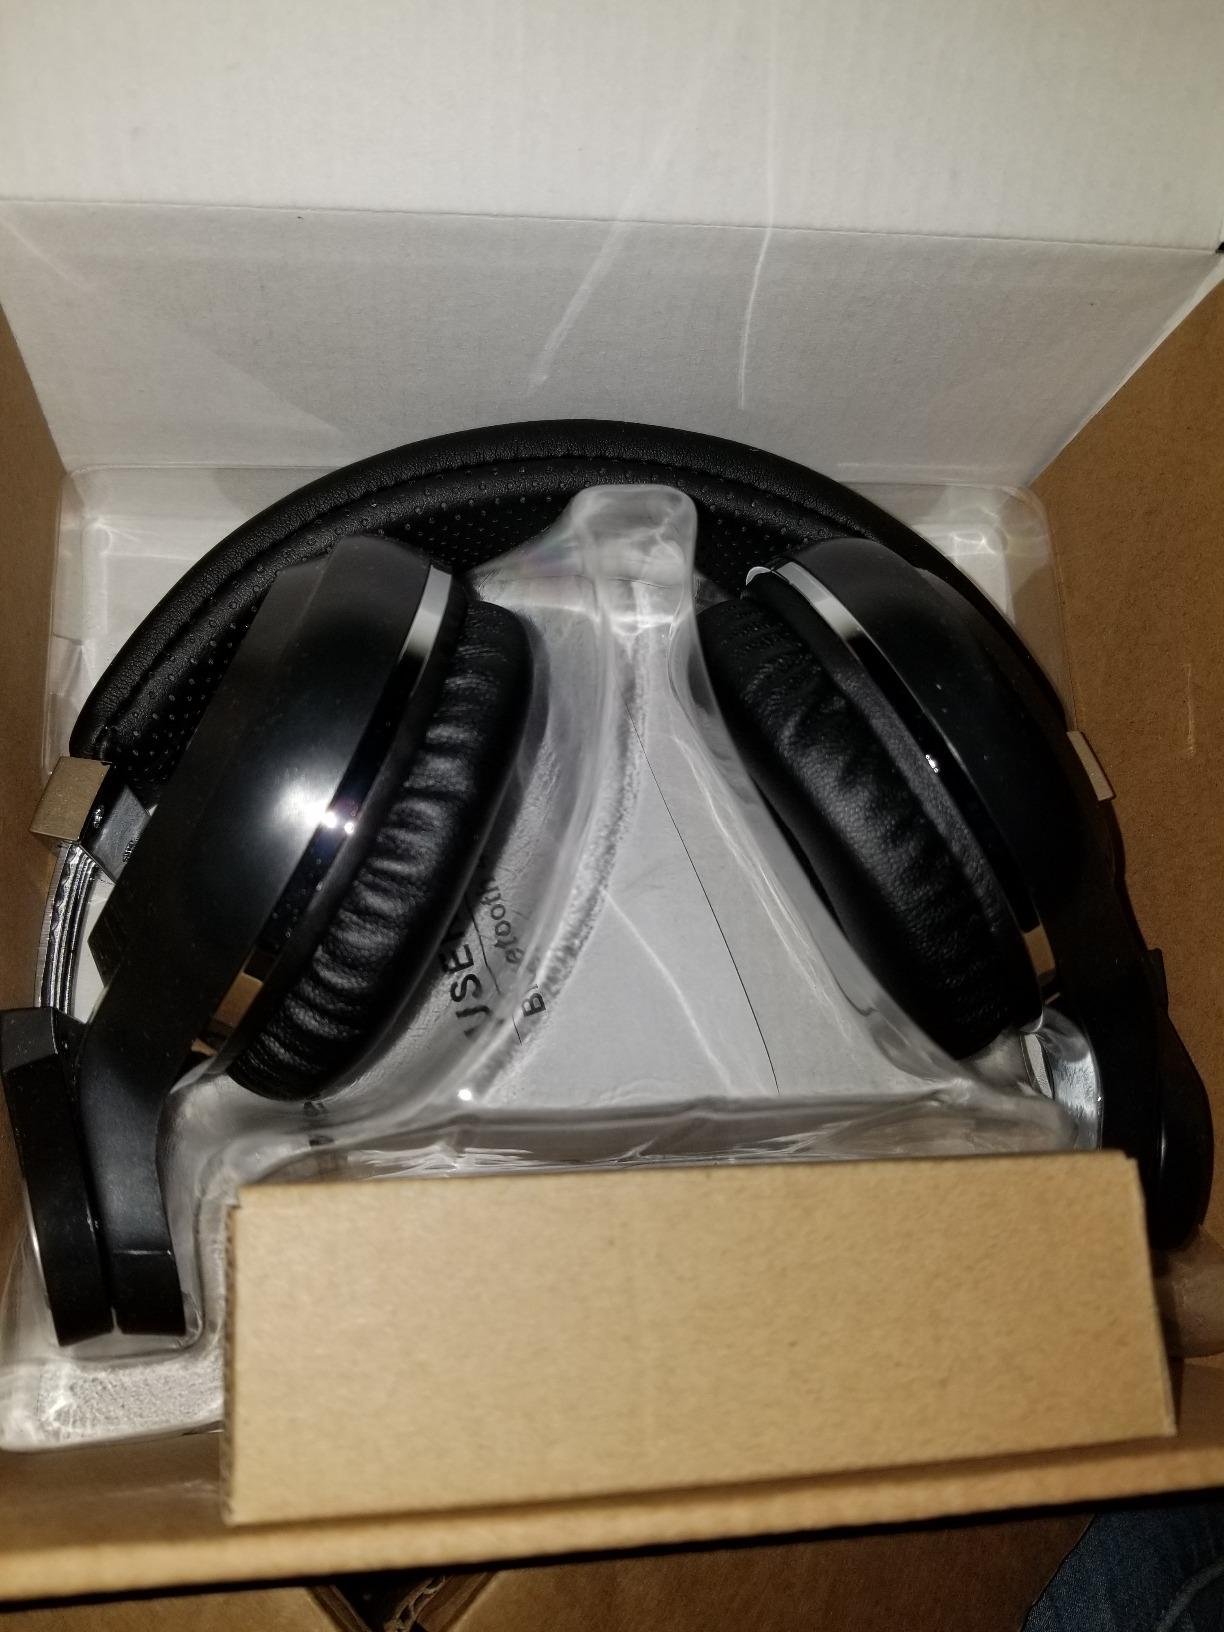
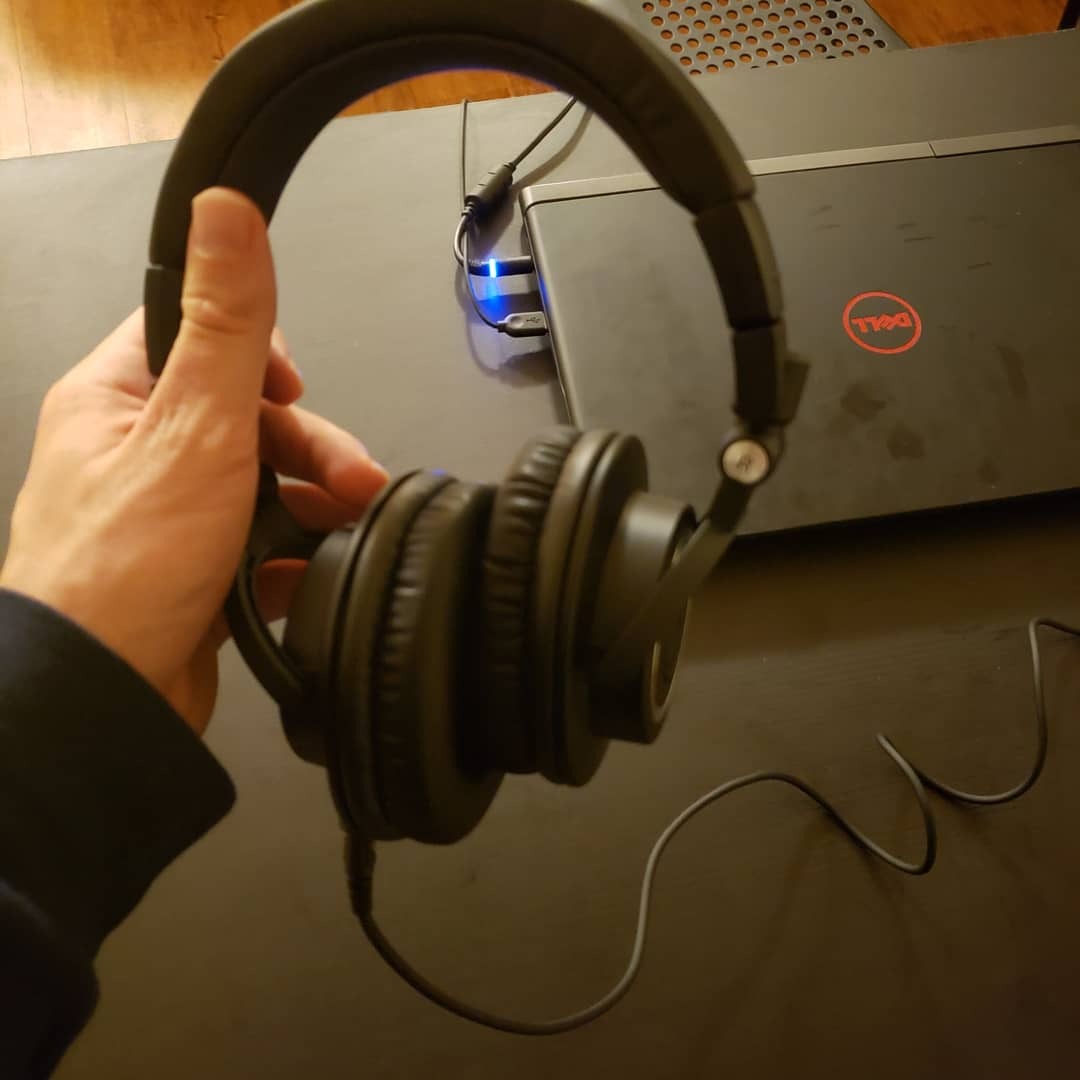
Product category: headphones
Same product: no